Alexandre Moors

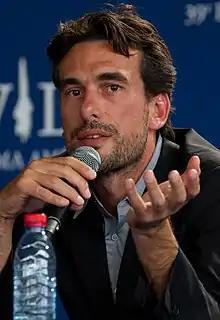

Alexandre Moors is a French filmmaker born in Suresnes in 1972. As a teenager, he was an active member of the Parisian "graffiti" scene before attending Penninghen School and then the Arts Decos’ (ENSAD). He left Paris for New York City in 1998 where he has since worked as graphic designer, director and artistic director.